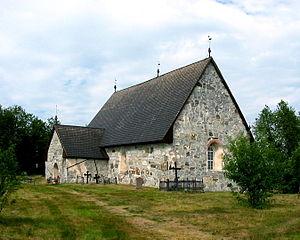
Keminmaa, jusqu'en 1979 commune rurale de Kemi, est une municipalité du nord-ouest de la Finlande, en Laponie.
Cet article recense les églises évangéliques-luthériennes de Finlande.